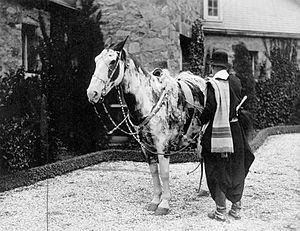
Aimé Félix Tschiffely était un suisse, professeur d'argentin, écrivain et voyageur suisse.